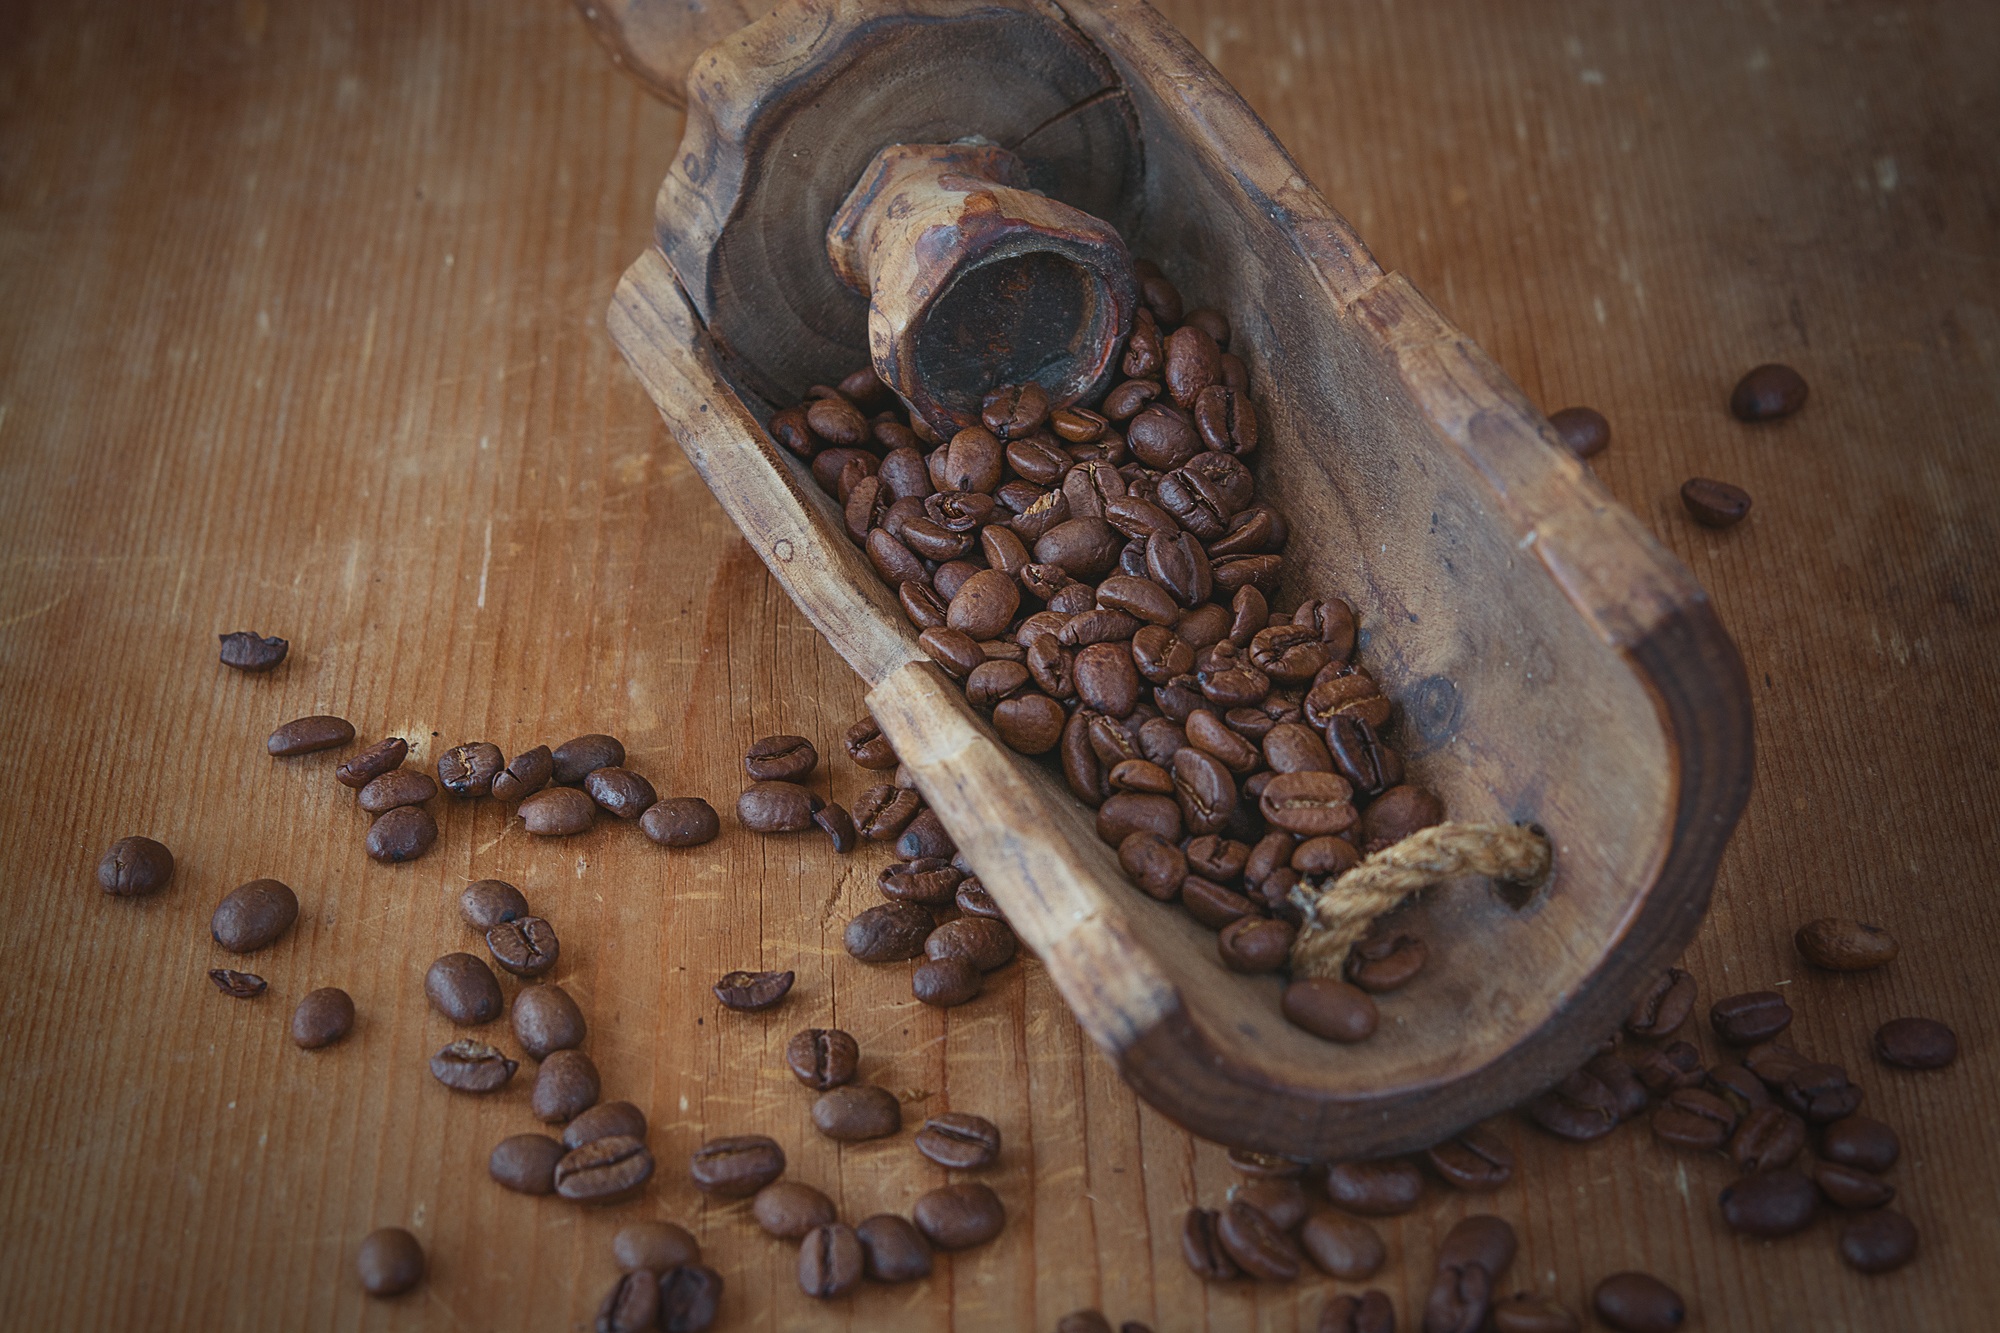
coffee, wood, dark, food, produce, brown, close, caffeine, carving, natural product, roasted, coffee beans, wooden shovel